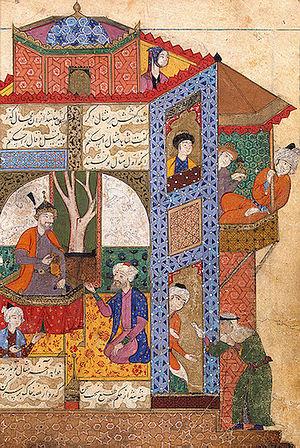
L'islam est la religion de 99 % des Iraniens. 89 % sont chiites, et 10 % sunnites, souvent des Turkmènes, des Balouches et des Kurdes. Parmi les chiites, soit 90 % des Iraniens culturels tous se réclament du chiisme duodécimain.
Les Collections de peinture du musée de l'Ermitage